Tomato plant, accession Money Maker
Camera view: horizontal (90 deg, fisheye); turntable rotation: 330 degrees
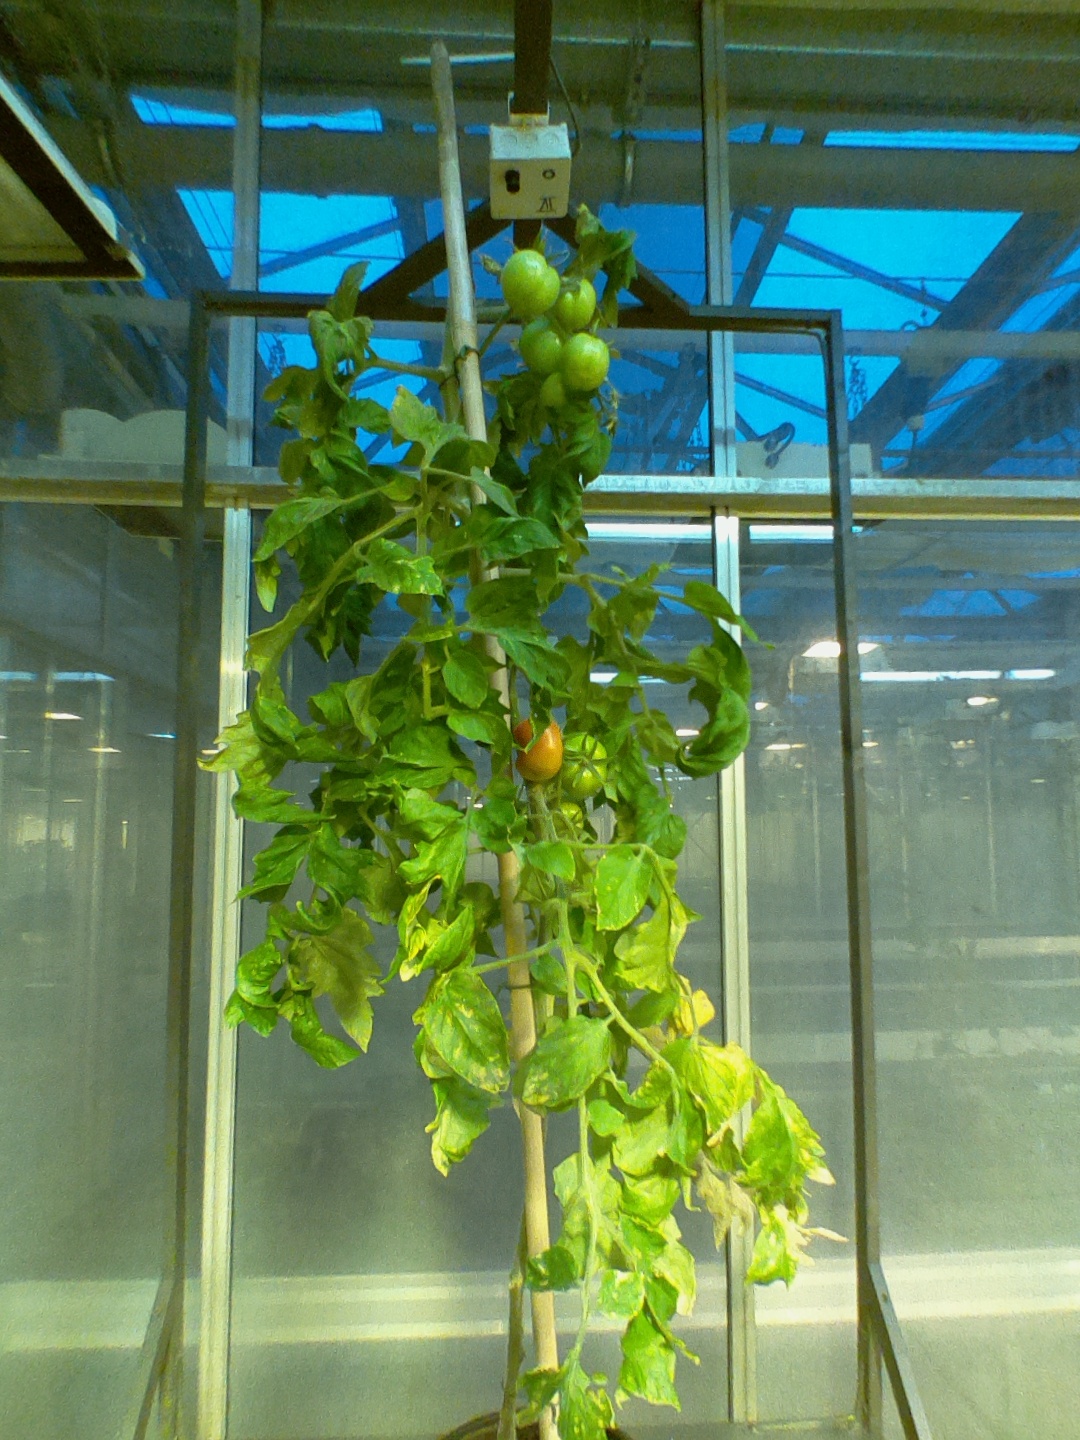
BBCH growth stage 80: fruits start showing typical ripe color (orange -> red)